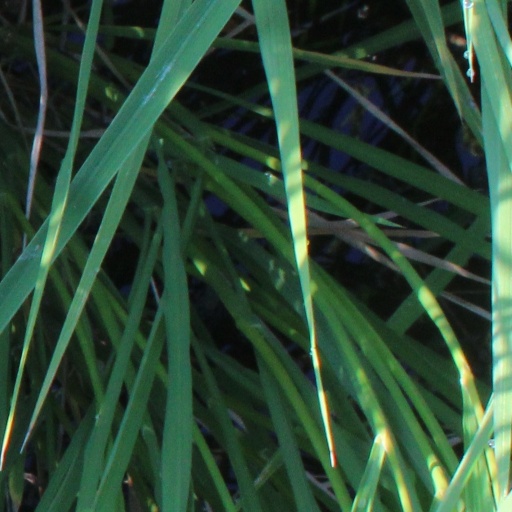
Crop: rice